Ape Out

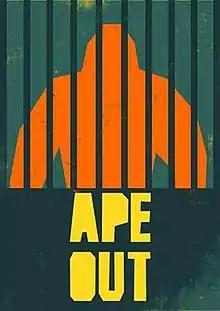

Ape Out (stylized in all caps) is a 2019 beat 'em up game developed by Gabe Cuzzillo and published by Devolver Digital. Financed by the Indie Fund, it was produced when Cuzzillo attended game development classes at New York University. The game was released for Microsoft Windows and Nintendo Switch on February 28, 2019, and has garnered a positive reception.